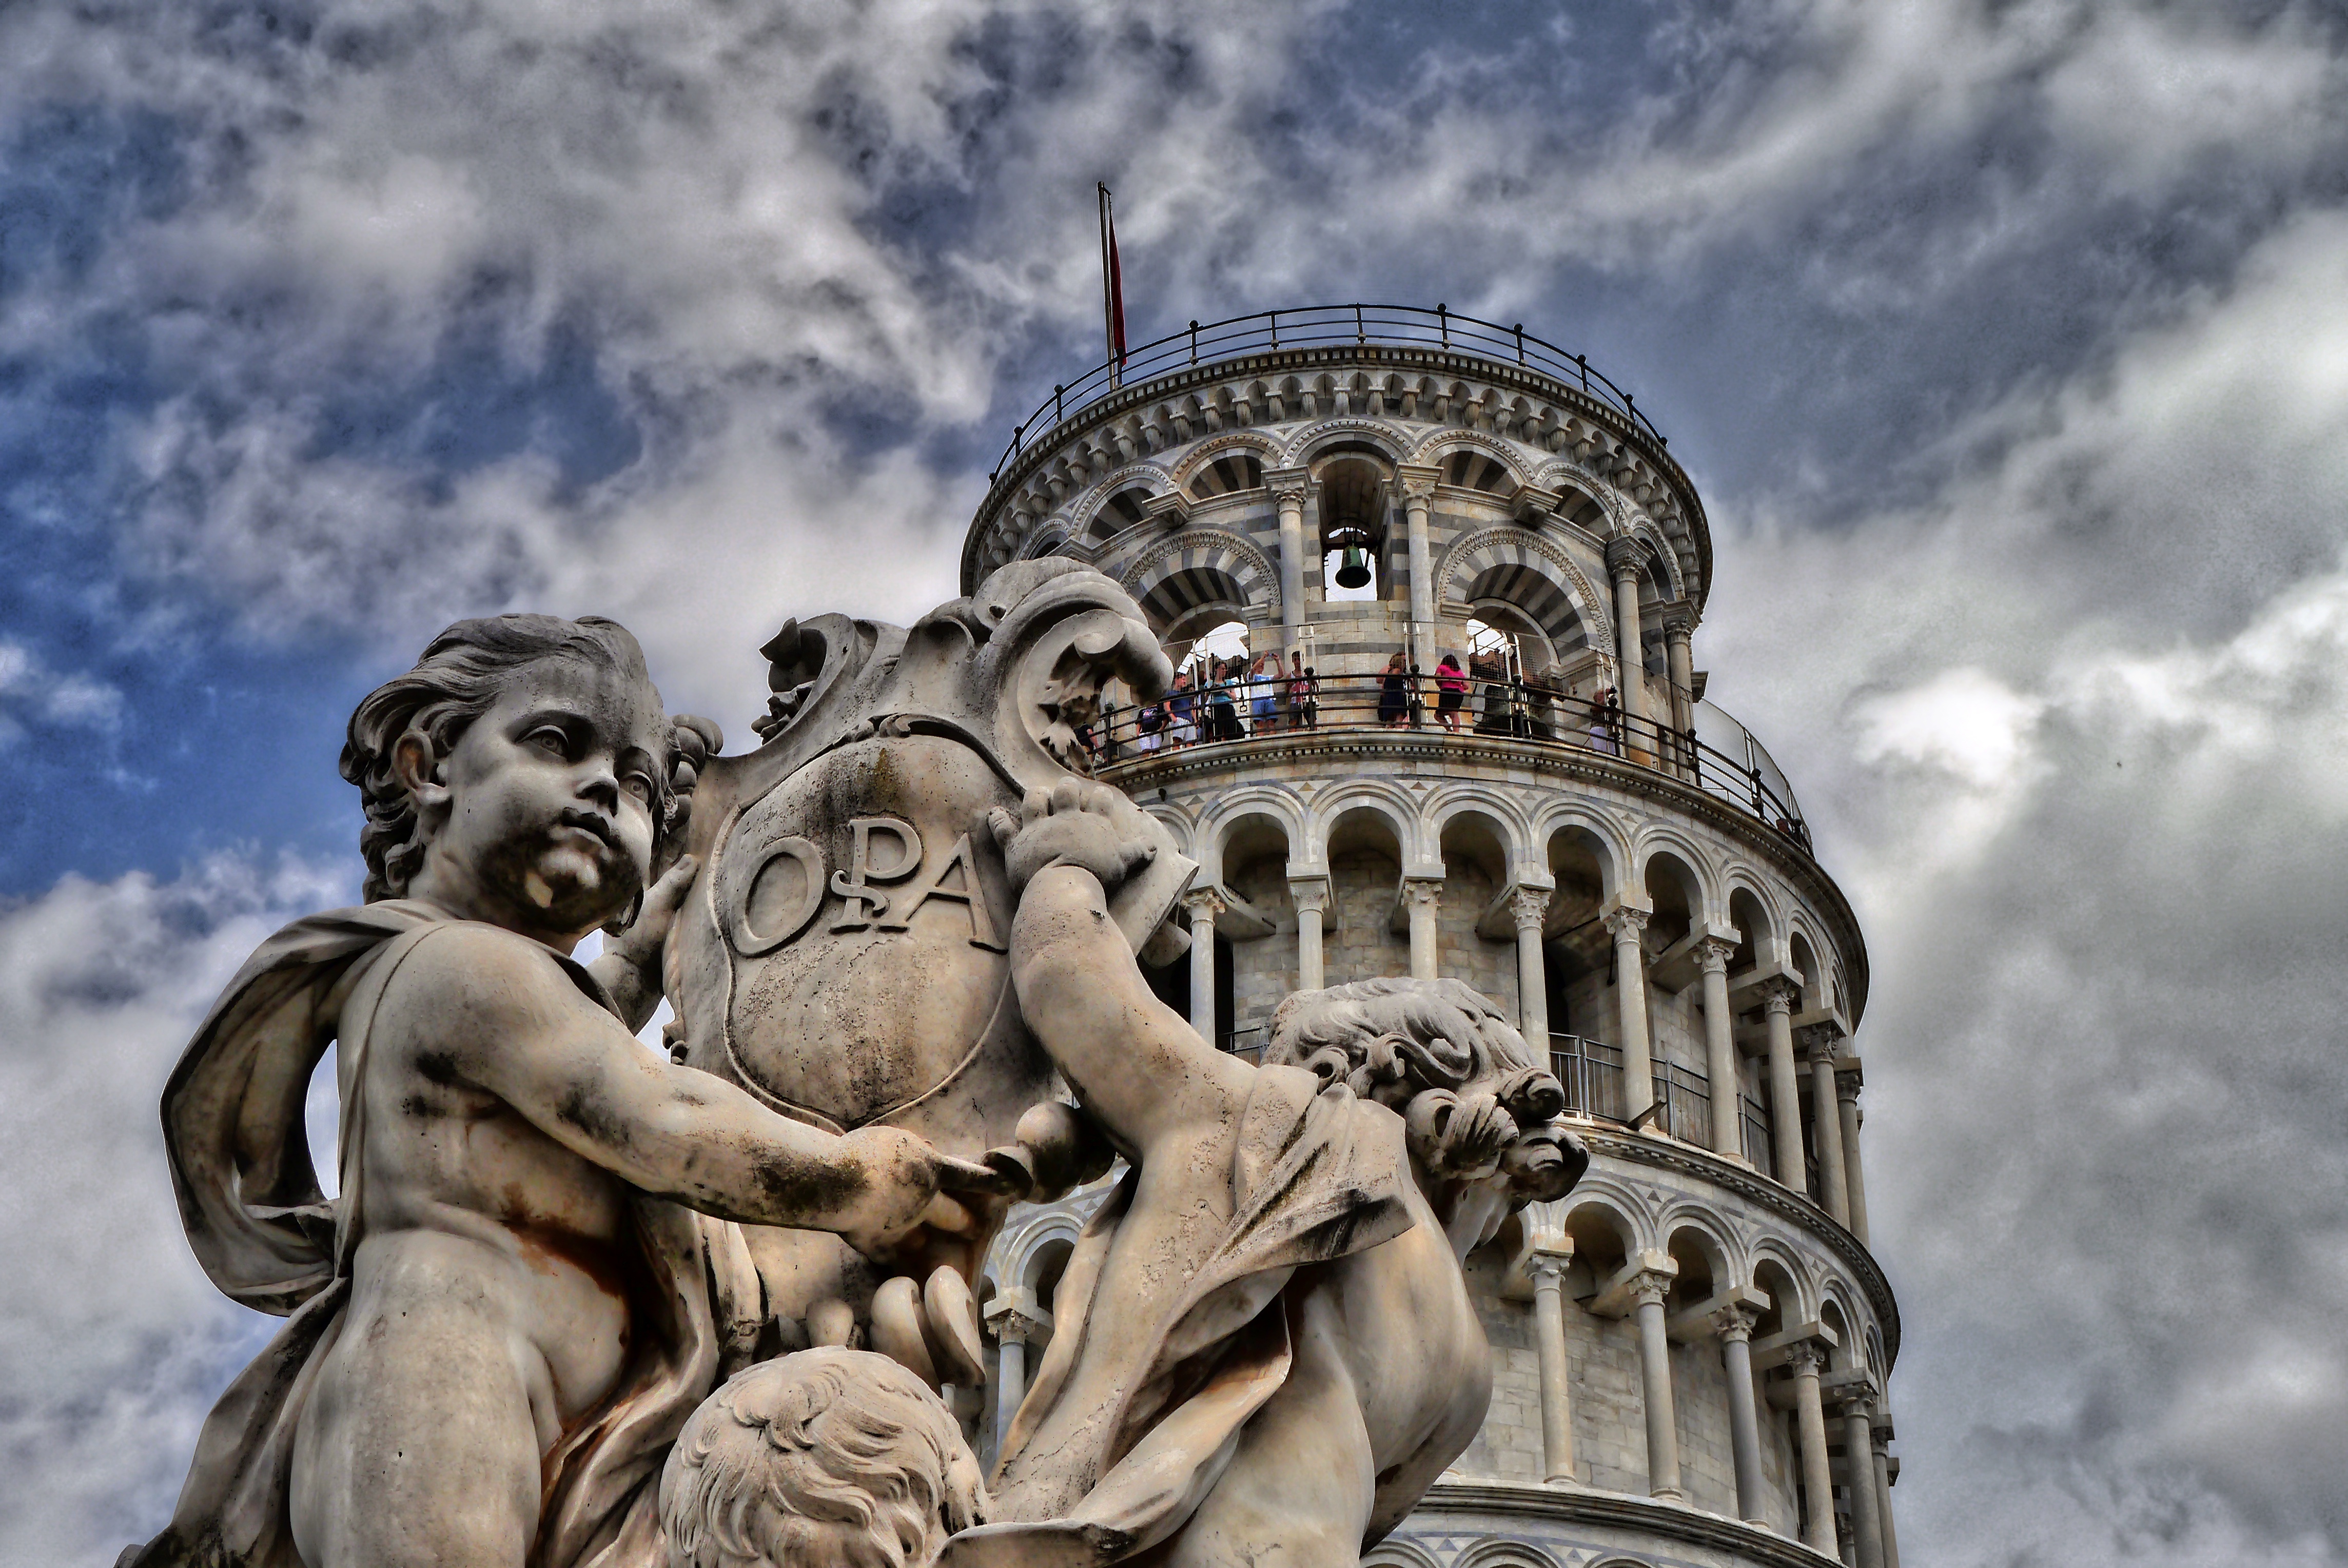
monument, statue, landmark, italy, tuscany, cathedral, sculpture, art, temple, pisa, leaning tower, ancient history